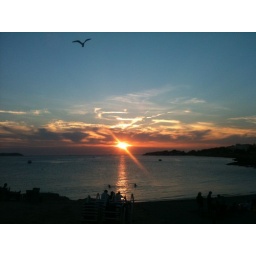
sunset with bird in sky